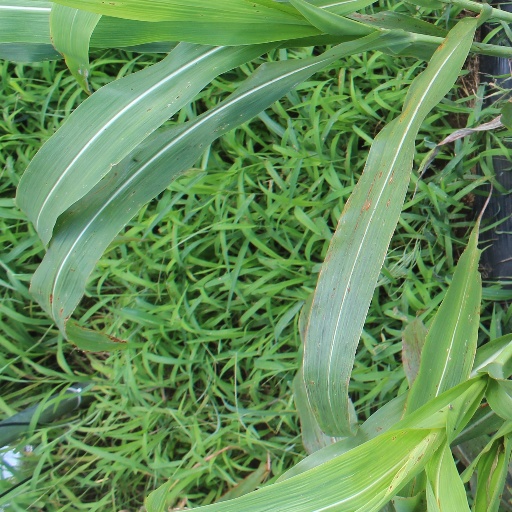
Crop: sorghum